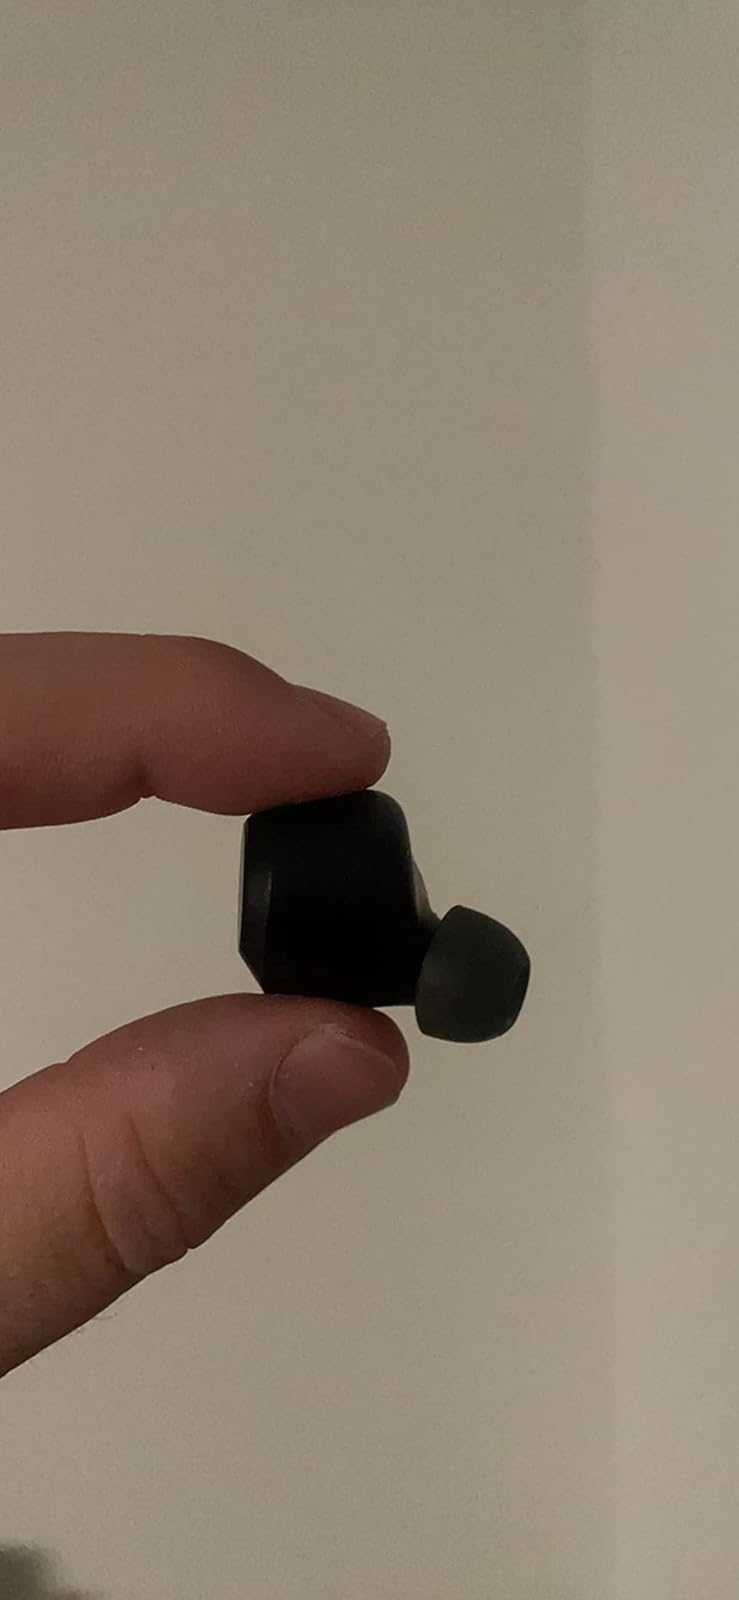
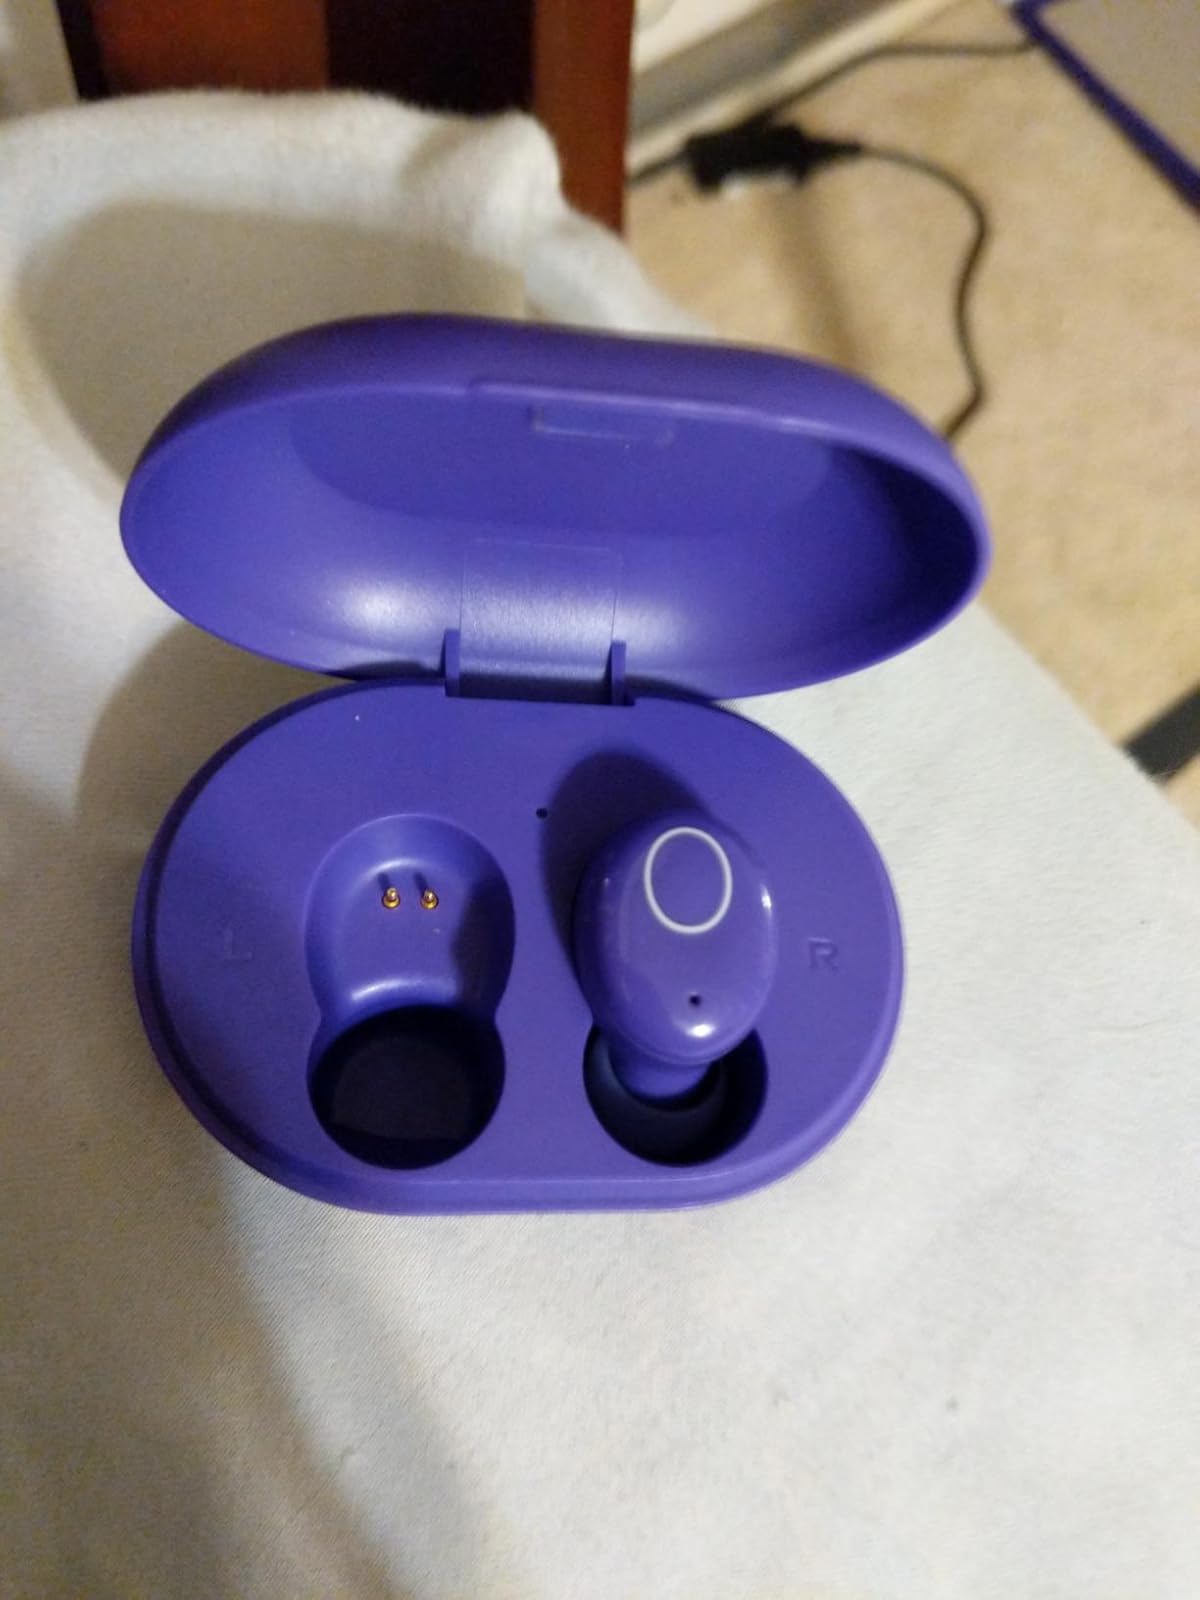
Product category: earbuds
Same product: no